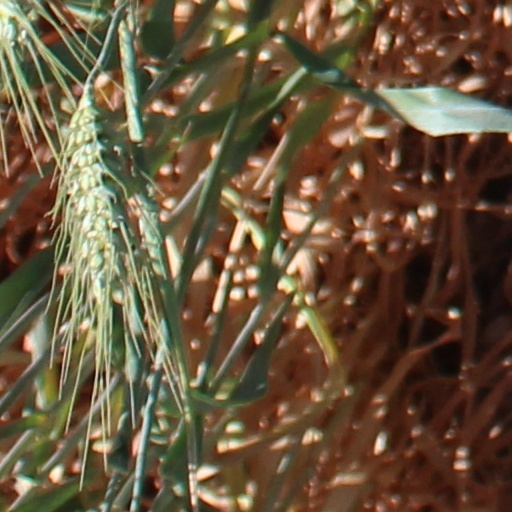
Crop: wheat